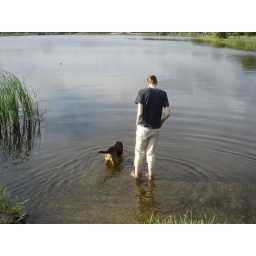
The lake by our house